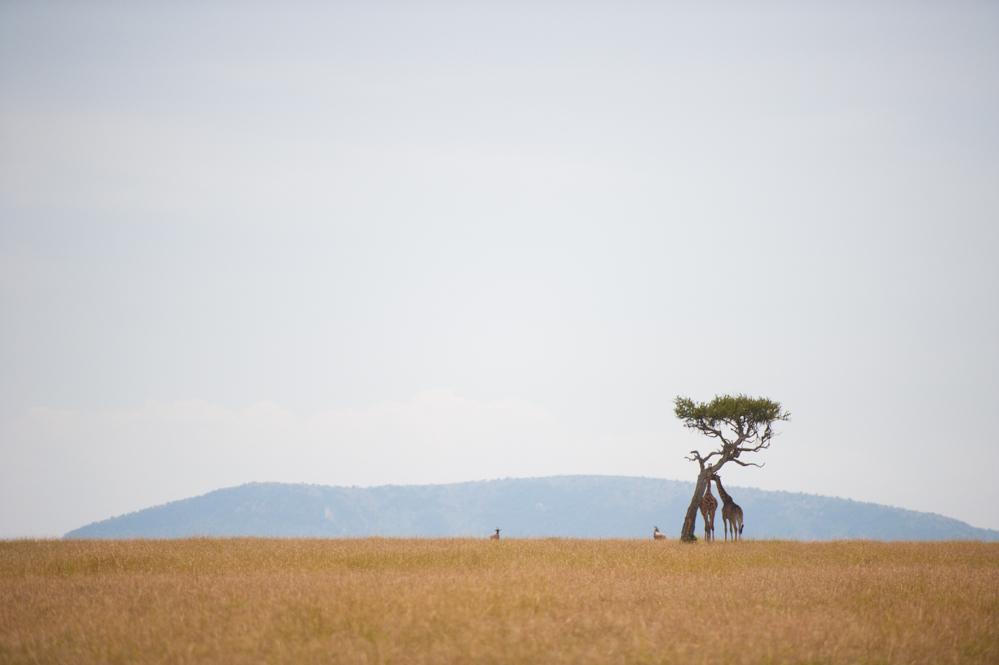
Mandhari nzuri ya kuvutia yenye majani yenye rangi ya kaki yaliyokauka, wanyama kama twiga wakila majani katika mti mrefu, mlima mkubwa pembezoni, anga lenye rangi nyeupe lisilo na mawingu.